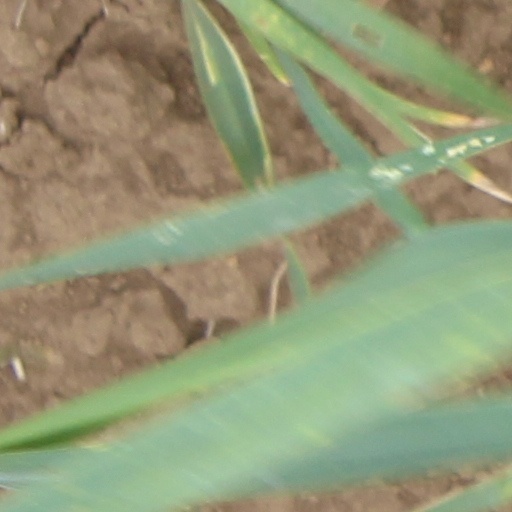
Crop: wheat